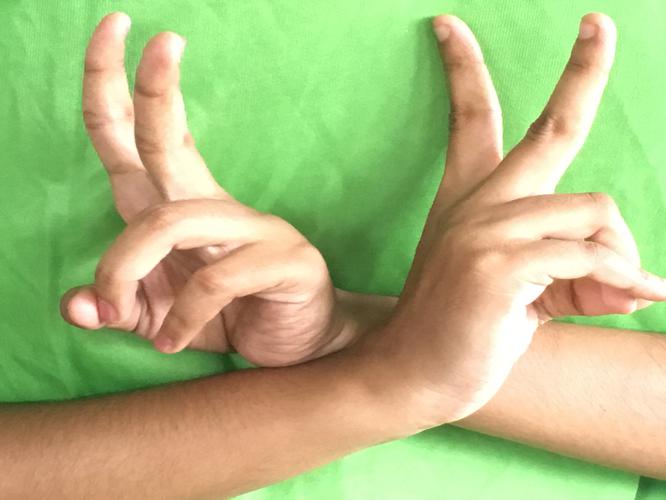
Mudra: Kartariswastika
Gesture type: double_hand